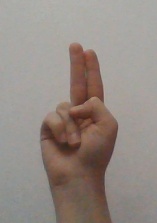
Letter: taa